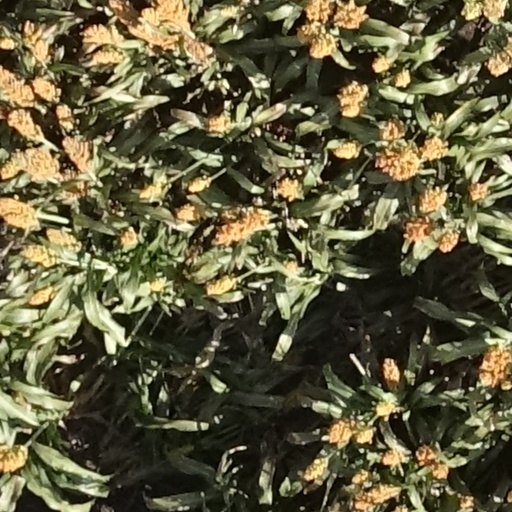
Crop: sorghum